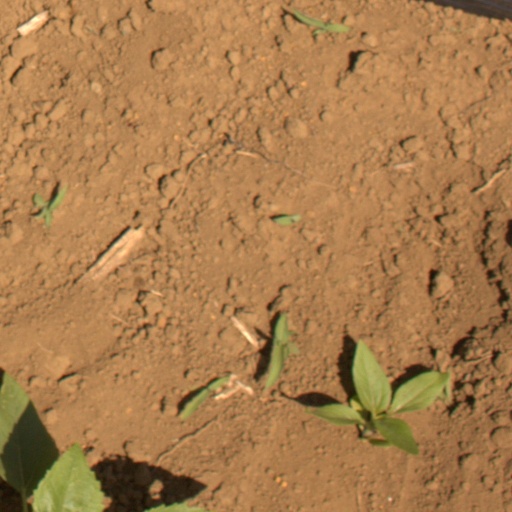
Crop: Jerusalem artichoke